Indian independence movement in Tamil Nadu

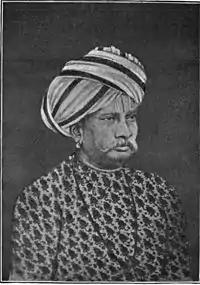
Gazulu Lakshminarasu Chetty

On 10 July 1806, a sepoy mutiny broke out in the town of Vellore, 130 km from Madras. The sepoys of the Vellore garrison were displeased with a recently introduced law regulating the usage of Hindu caste marks or beards. Full-scale rebellion broke out after midnight on 10 July 1806 and Fateh Hyder, the second son of Tipu Sultan, who was imprisoned in Vellore Fort was crowned king. However, reinforcements arrived from the nearby town of Arcot within fifteen minutes, and the rebellion was successfully quelled by Sir Rollo Gillespie. Over 100 captured sepoys were executed by blasting them with canister shots. William Bentinck, the Governor of Madras, was recalled and replaced. The laws regulating Hindu religious marks was withdrawn.